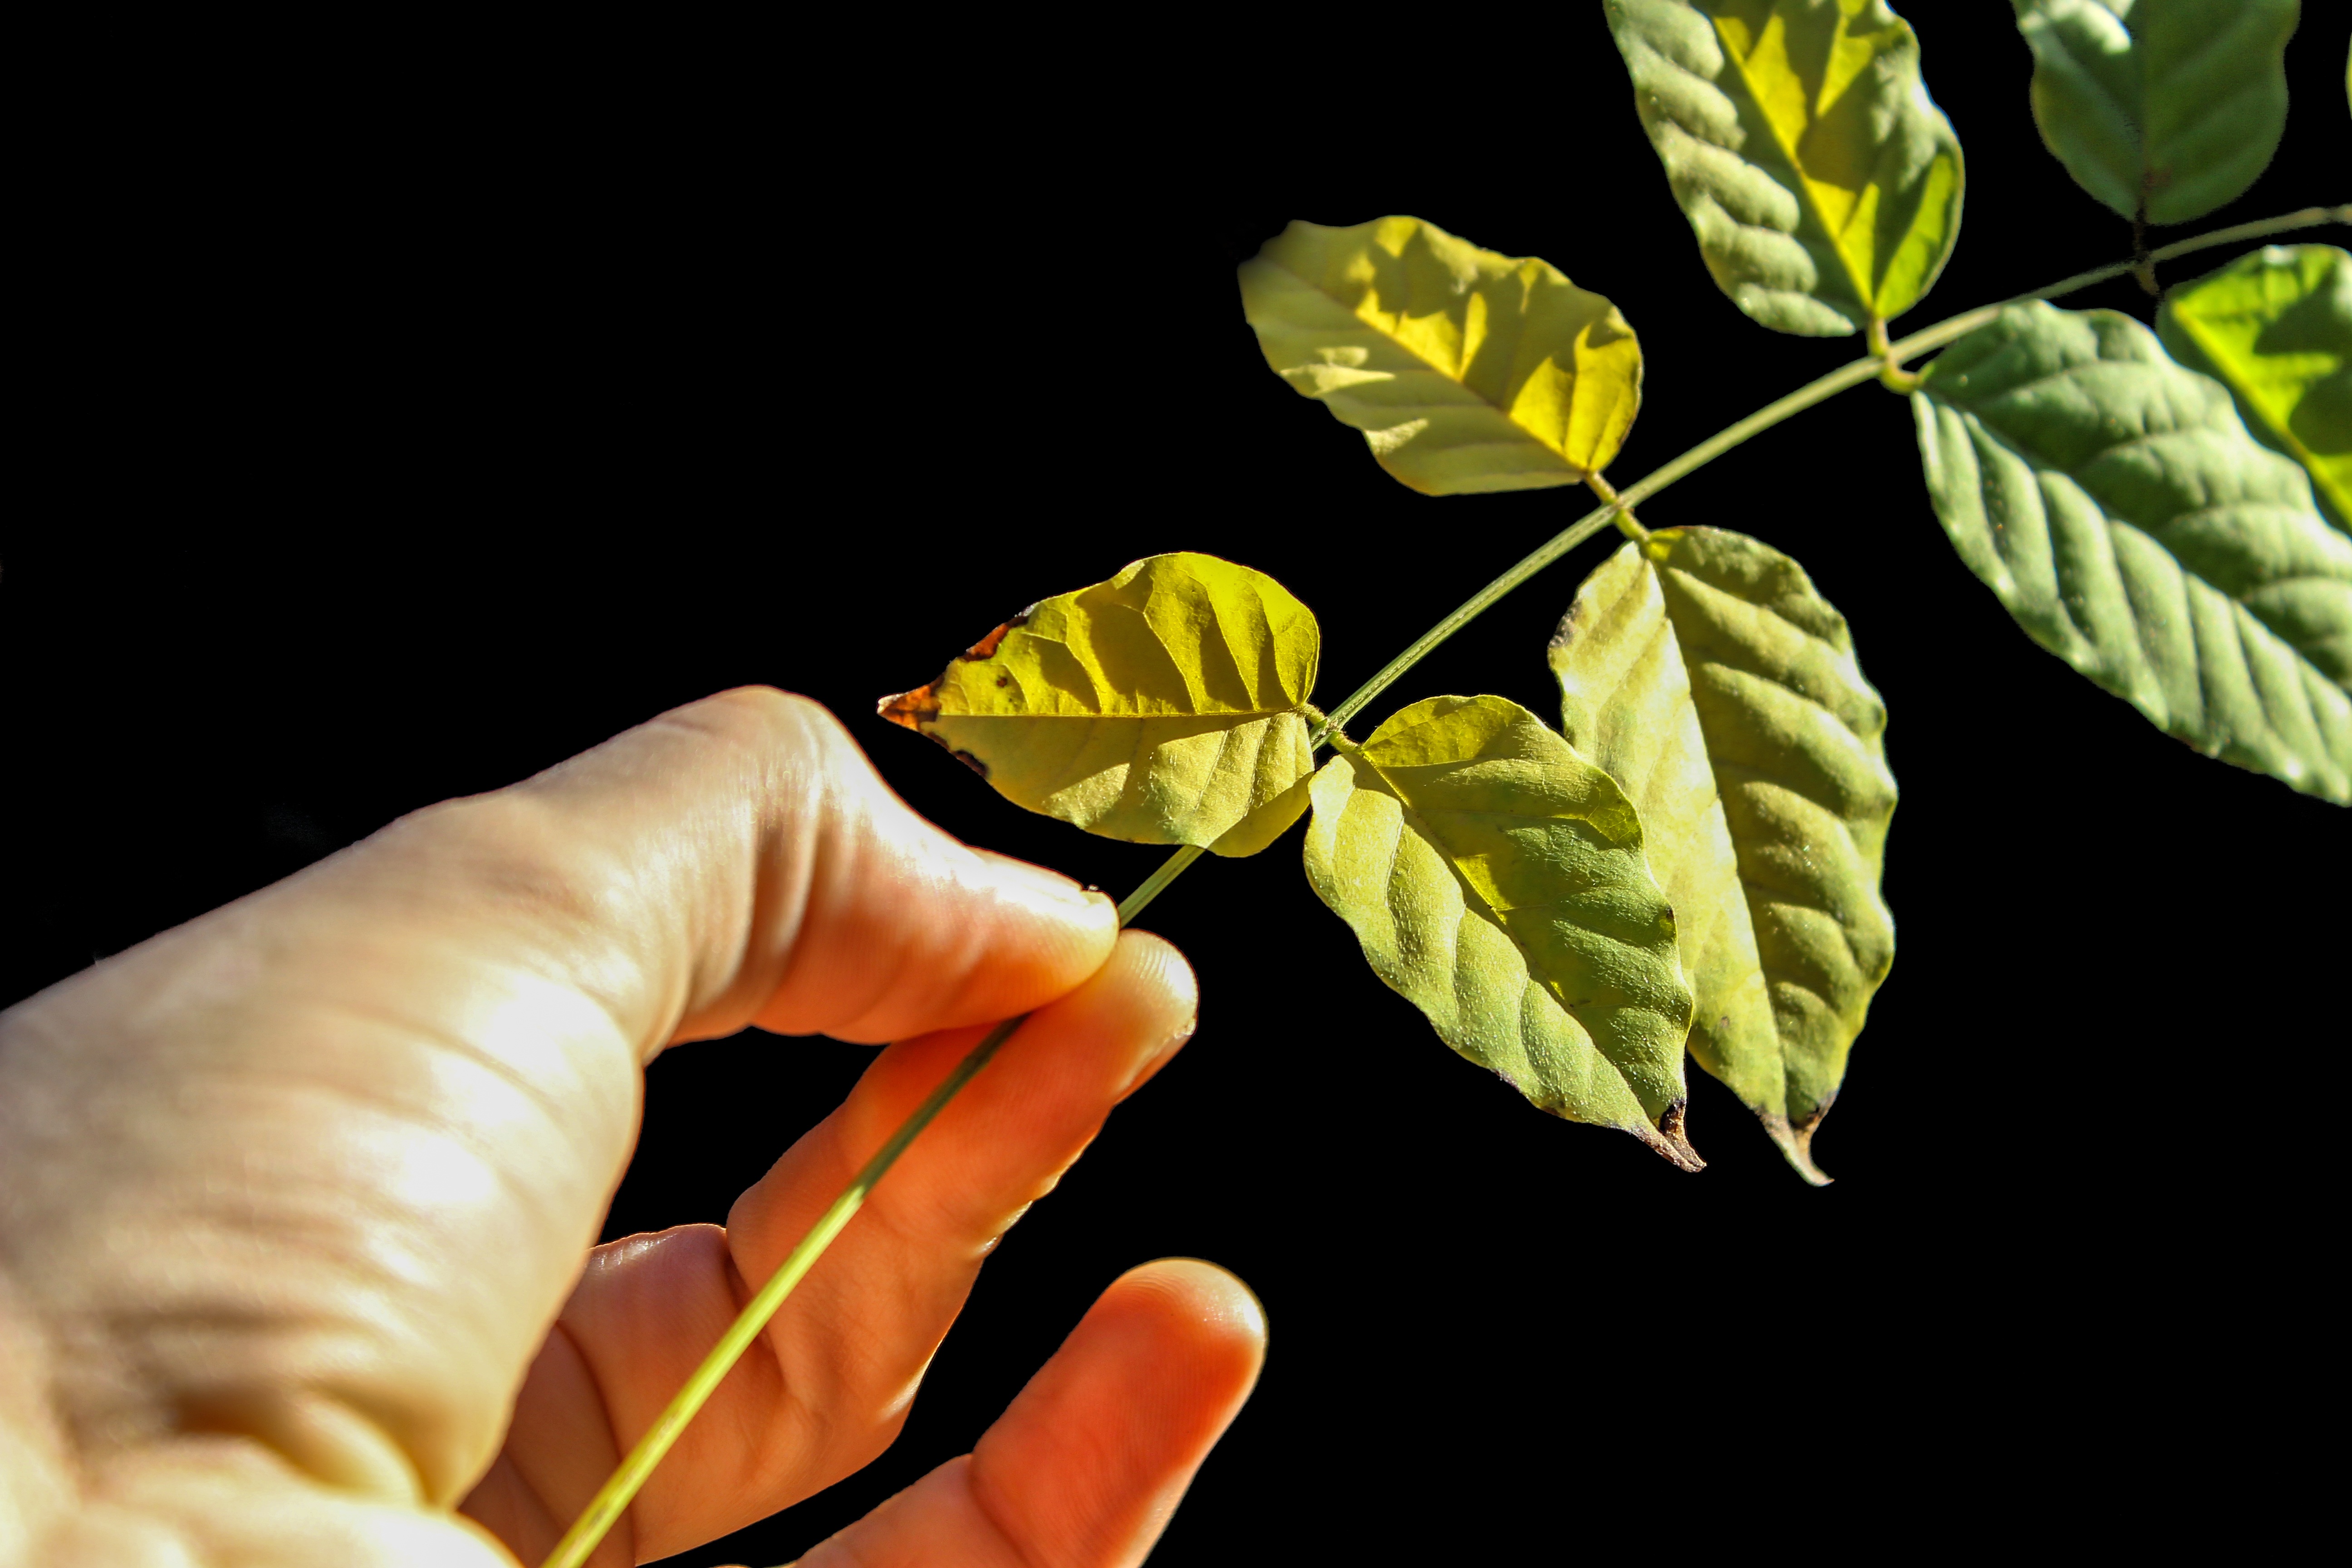
hand, nature, branch, winter, plant, leaf, flower, foliage, food, green, produce, color, black, yellow, garden, dead leaf, earth, stems, picture, macro photography, green leaf, green leaves, black background, flowering plant, land plant